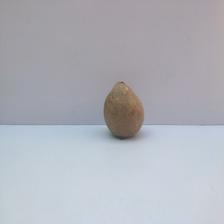
Size: Spoiled